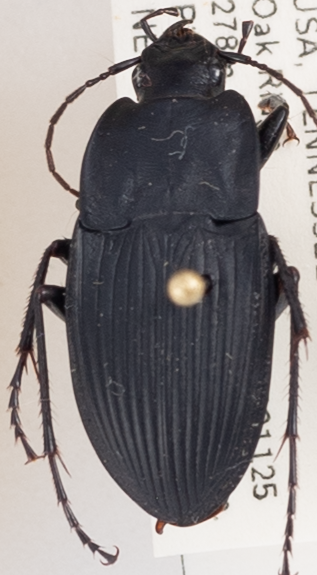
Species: Dicaelus furvus
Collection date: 2018-08-16
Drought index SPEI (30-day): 0.756
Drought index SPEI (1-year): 0.03
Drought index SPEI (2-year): -0.03